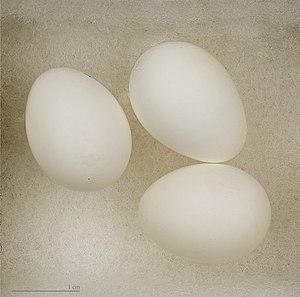
L'Hirondelle à ventre roux est une espèce de passereaux de la famille des Hirundinidae.